Environmental effects of aviation in the United Kingdom

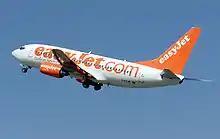
easyJet, one of the no-frills carriers that has changed air travel in the UK in recent years

Tourism is an industry where the influence of air transport services is more obvious. In 2005 some 22 million overseas visitors arrived by air, spending around £12 billion (1.1 per cent of GDP) and supporting 170,000 jobs in the tourist industry. In the same year air travel also accounted for 36 million trips abroad by UK tourists, and UK tourists as a whole spend twice as much abroad as overseas visitors spend in the UK. This has led to the assertion that aviation represents a "net negative effect" on the UK tourism industry, and that restraining demand for air travel would encourage more domestic tourism, with the consequent economic benefit of reducing the tourism deficit.